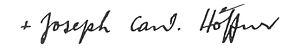
Joseph Höffner, est un cardinal allemand de l'Église catholique du XXᵉ siècle, créé par le pape Paul VI.